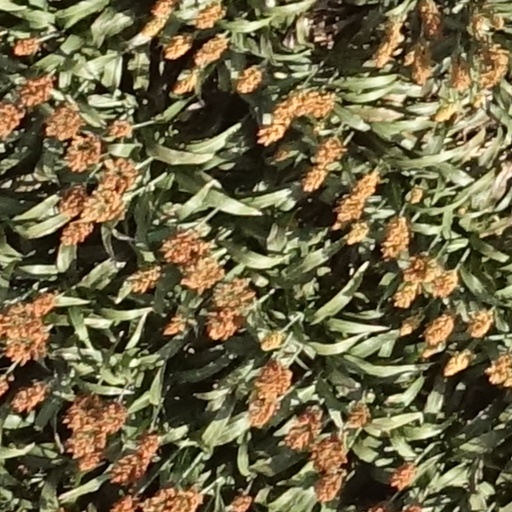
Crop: sorghum